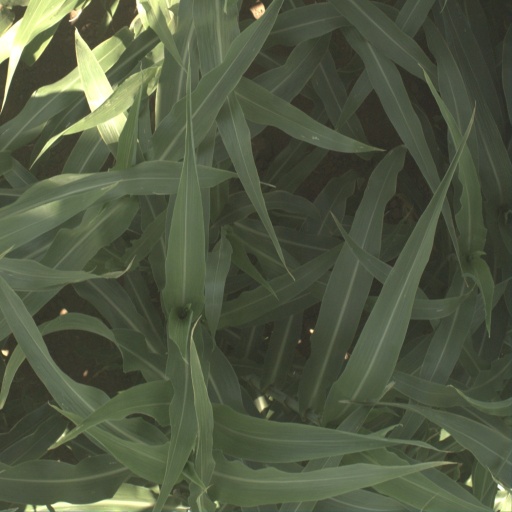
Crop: sorghum